The Midlander (Queensland Rail)

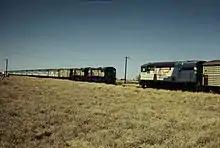
1604 crossing the westbound "Midlander" in September 1989

In the late 1980s, tourism to western Queensland began to grow following attractions such as the Stockman's Hall of Fame opening at Longreach. To cater for this market, and recognizing the fact that travellers dislike changing trains, "The Midlander" was combined with the Brisbane - Rockhampton "Capricornian" Train renamed the "Spirit of the Outback" in November 1993 and the new service commenced at Brisbane and terminated at Longreach. A bus service now provides the connection to Winton.